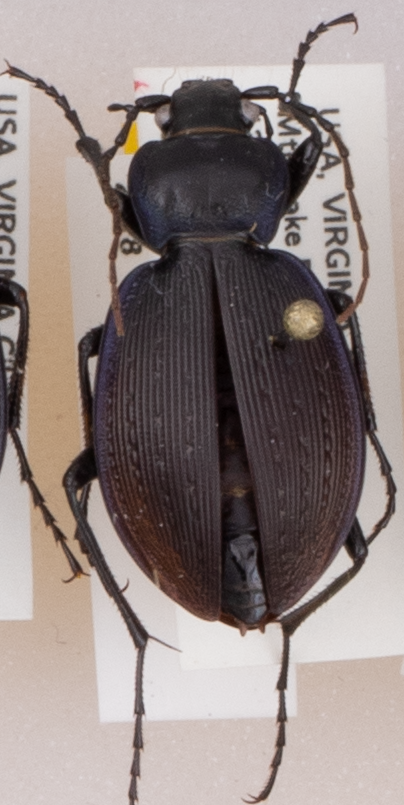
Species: Carabus goryi
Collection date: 2018-05-22
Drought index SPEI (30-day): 1.466
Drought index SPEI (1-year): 0.554
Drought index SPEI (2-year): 0.678